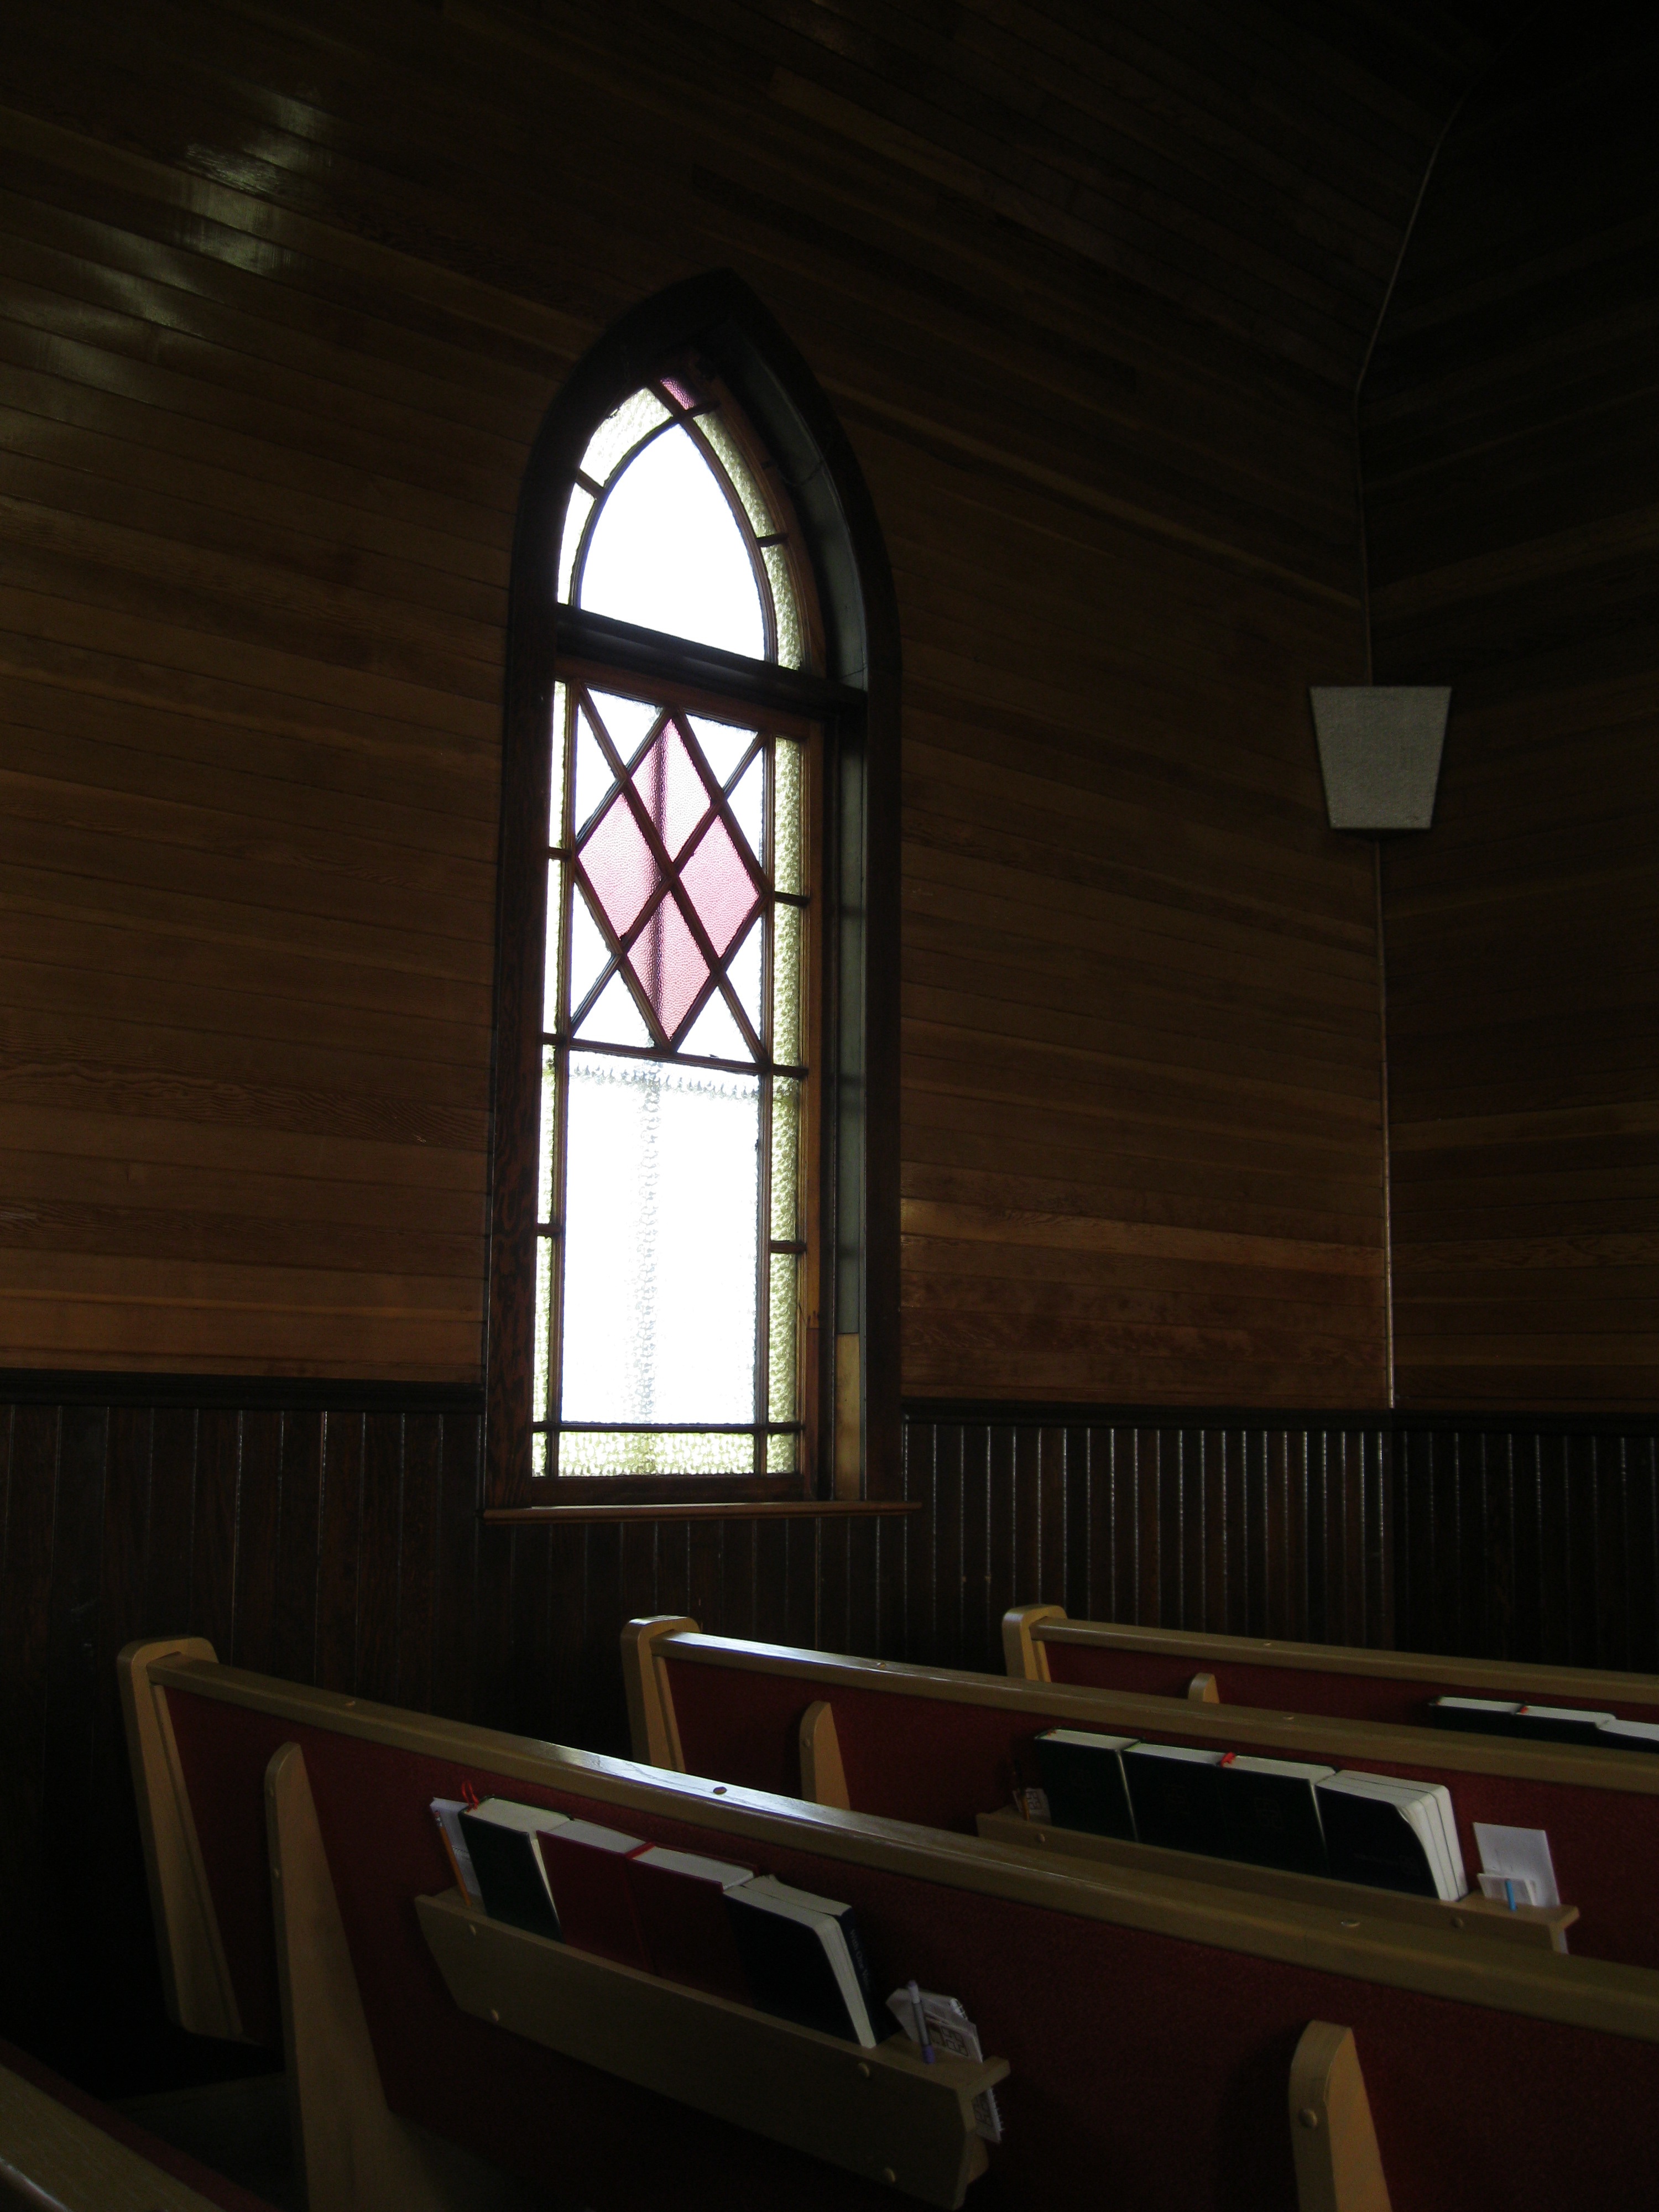
architecture, window, glass, church, chapel, lighting, stained glass, pew, interior design, symmetry, hymnbook, daylighting